World Series of Poker: Full House Pro

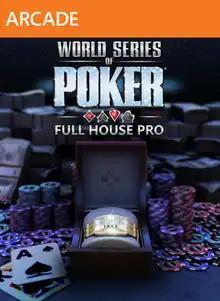

World Series of Poker: Full House Pro is a video game poker variant Texas hold 'em developed by Pipeworks Studios, published by Microsoft Games Studios for Xbox 360 as an Xbox Live Arcade title and Windows 8. The game is the sequel to "Full House Poker" using the World Series of Poker license. The game was released globally on September 4, 2013.